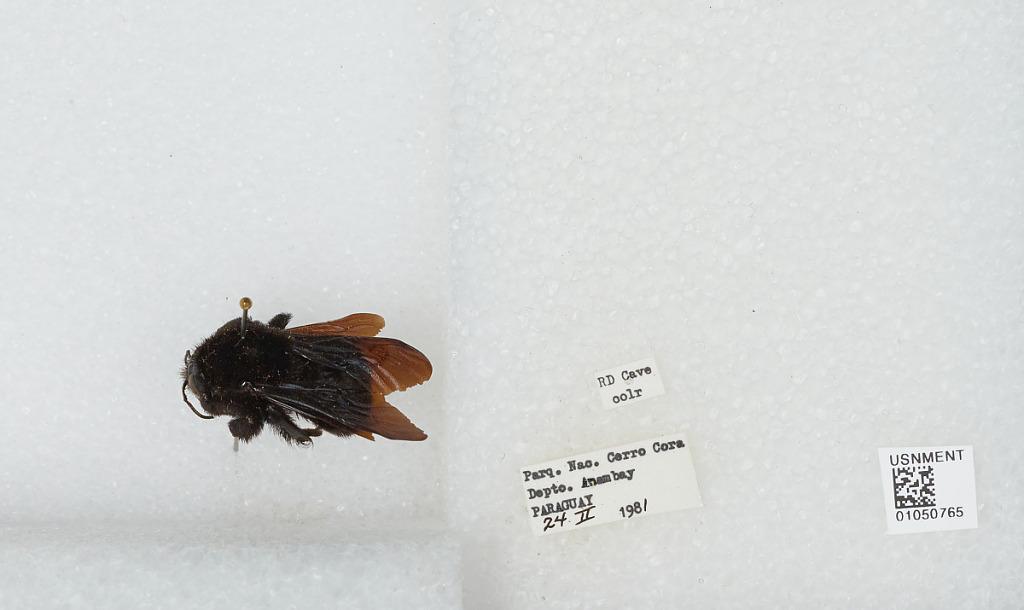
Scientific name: Bombus sp.
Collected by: R. Cave
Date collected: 1981-2-24
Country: Paraguay
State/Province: Amambay
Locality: Parque Nacional Cerro Corá
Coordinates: -22.6511, -56.1925